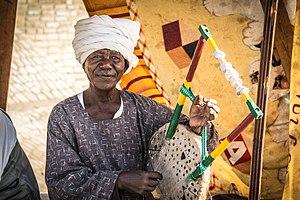
Le kissar, kissir ou gytarah barbaryeh, est une ancienne lyre des peuples de Nubie qui est encore utilisée de nos jours en Égypte et en Éthiopie.